Zhou Tong (archer)

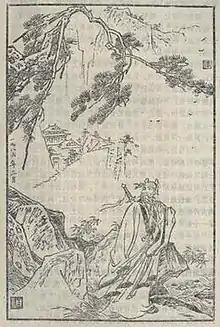
Illustration of an elderly Zhou from "Iron Arm, Golden Sabre"

He is generally portrayed as a large elderly man with a powerful voice. A modern folktale by noted Yangzhou storyteller Wang Shaotang (1889–1968), whom folklore researcher Vibeke Børdahl called "the unrivaled master of this [the 20th] century", describes Zhou thus,